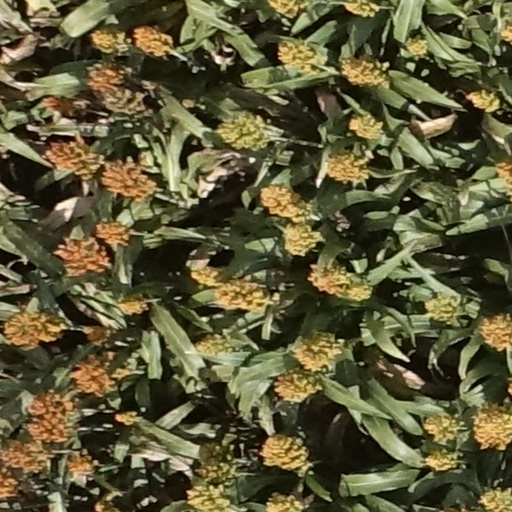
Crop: sorghum